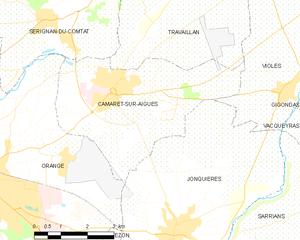
Carte des communes françaises Camaret-sur-Aigues